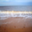
Label: sea